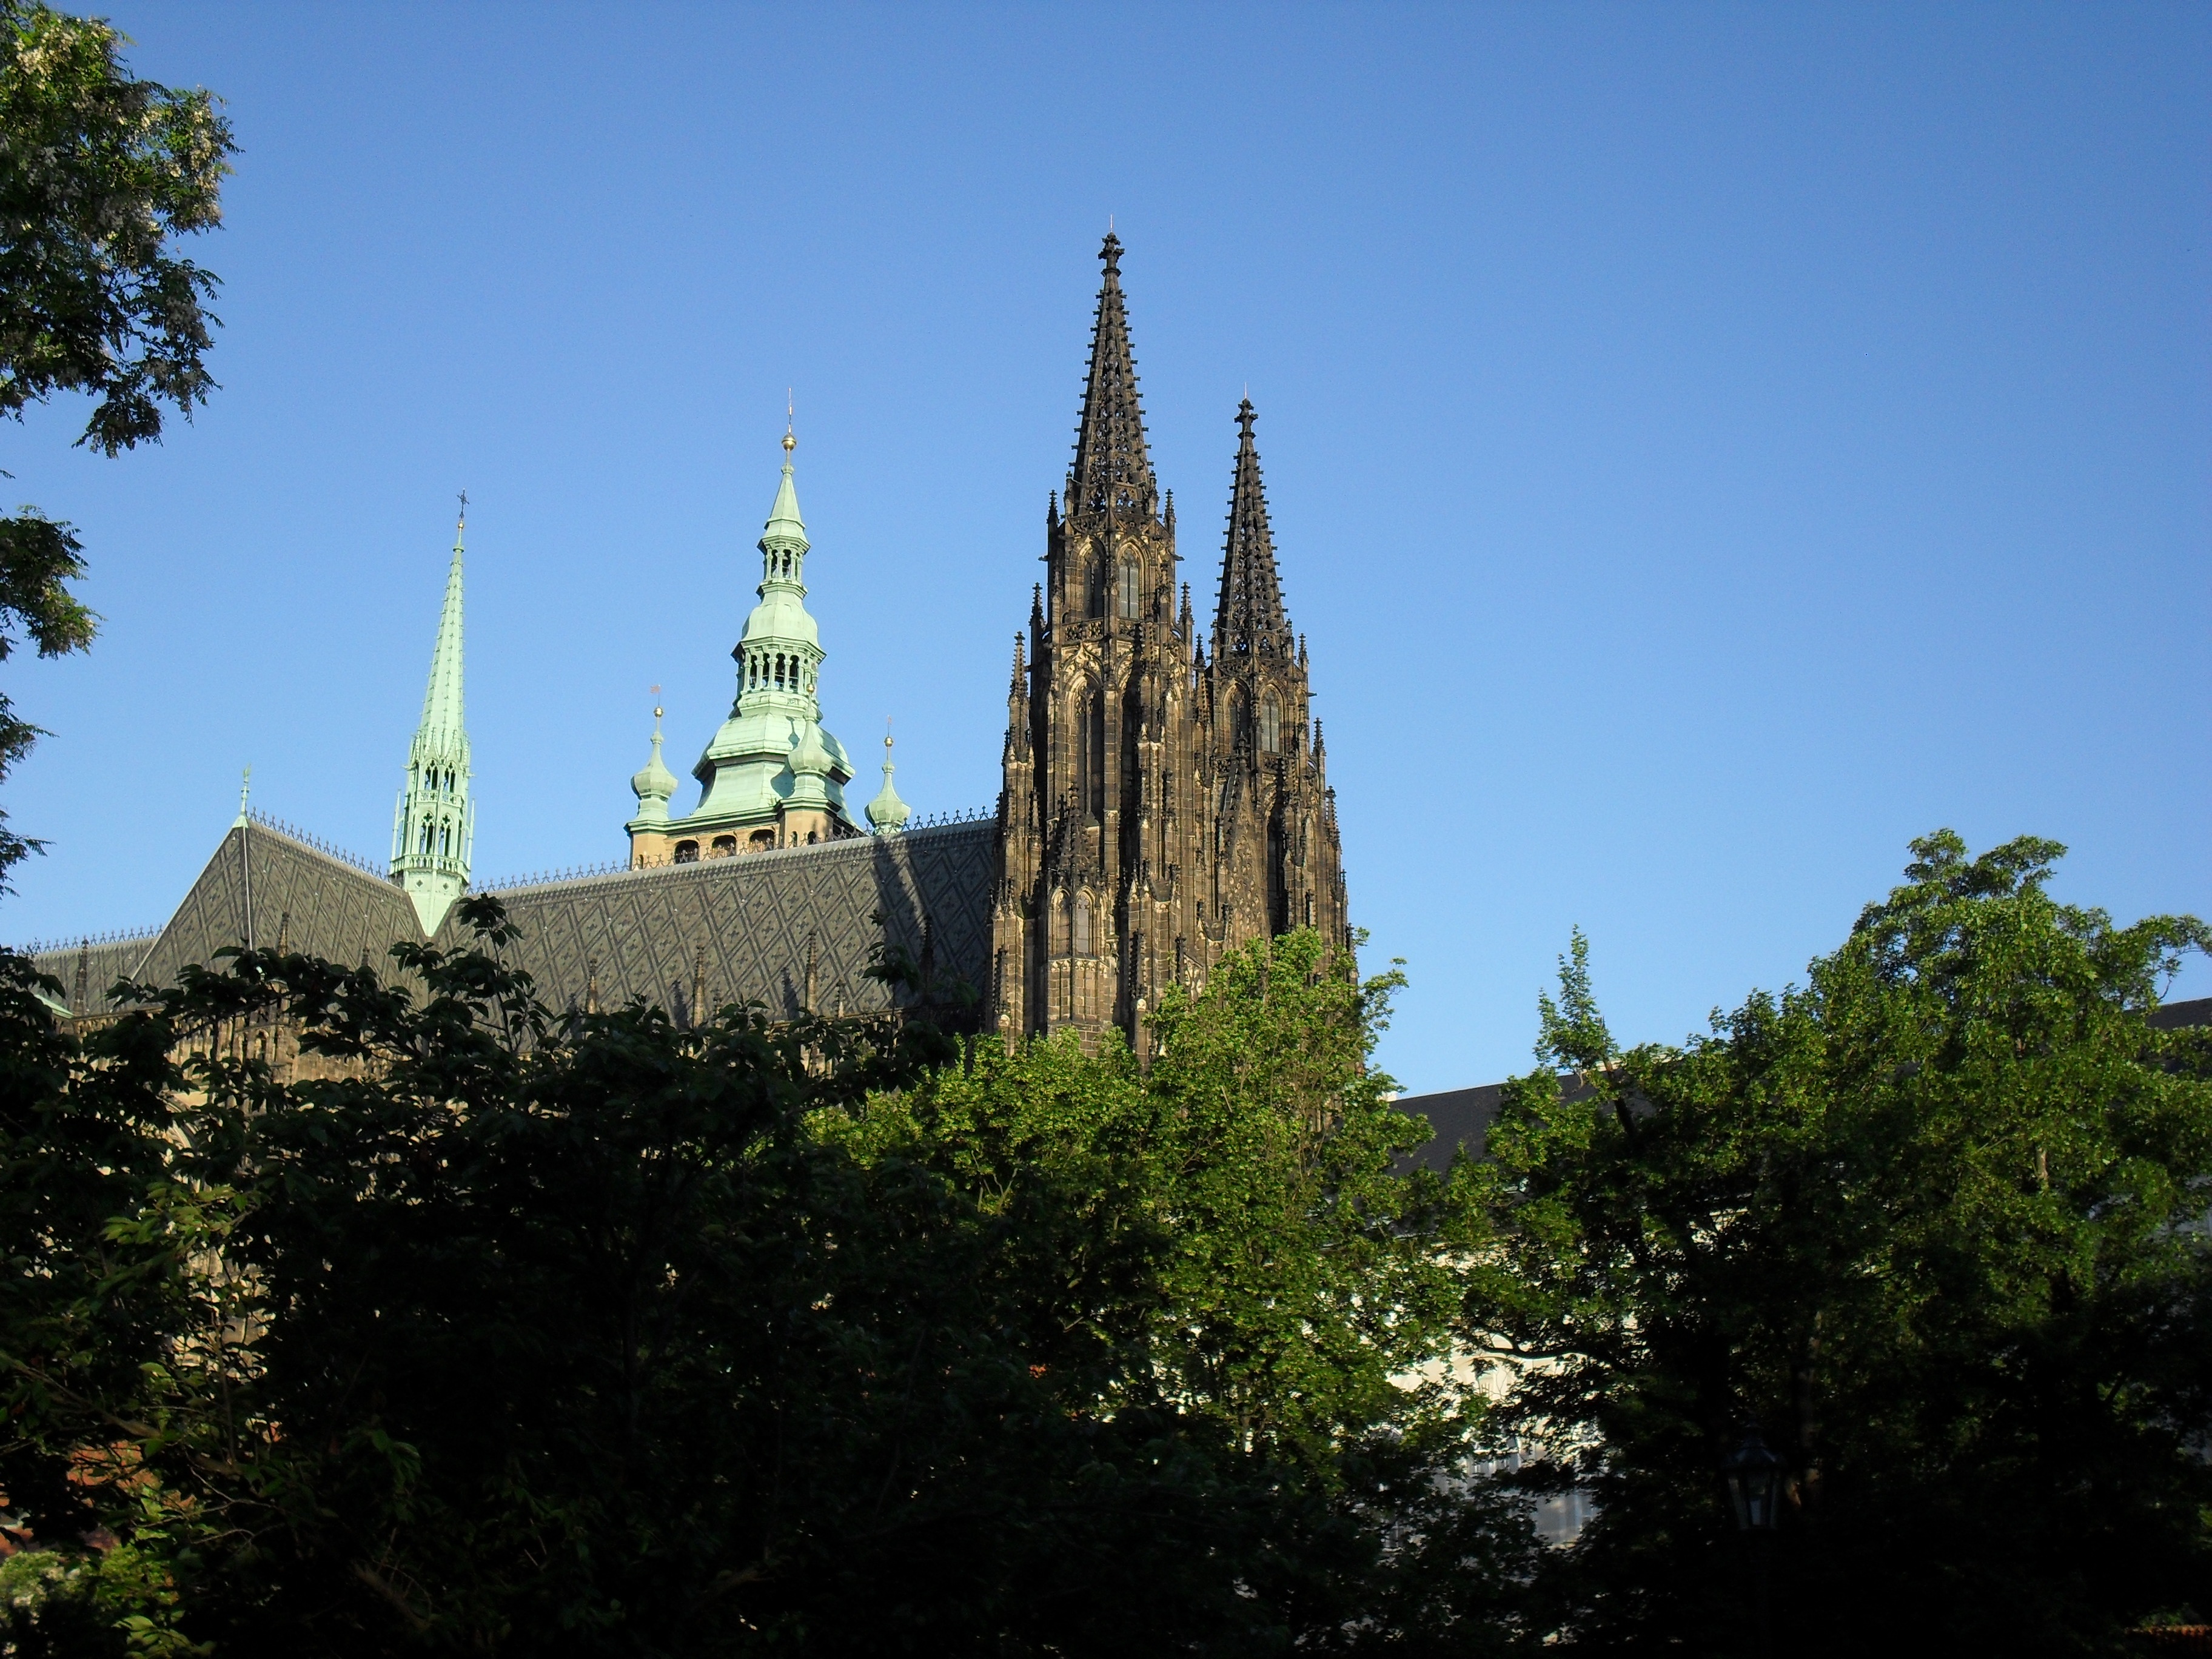
building, chateau, tower, landmark, church, prague, tourism, place of worship, places of interest, old town, temple, spire, monastery, historically, czech republic, pagoda, wat